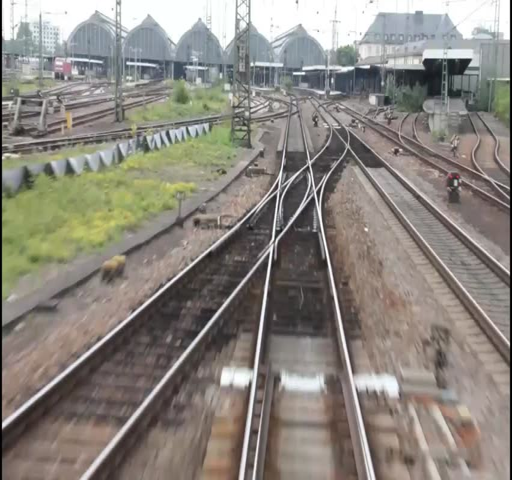
metal rails escape from under the train .